History of the Middle East

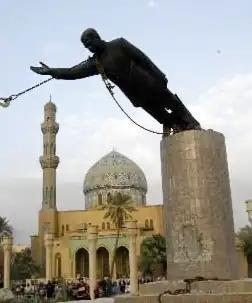

The French researchers who had been studying Egyptian society discovered the Rosetta Stone during their work. It is a stone from ancient Egypt inscribed with the same message written in five different writing systems: two forms of the Greek language, the Egyptian language, and two forms of hieroglyphs. The latter two writing systems were hardly understood by European researchers. They were compared with the Greek and Egyptian alphabets—which European researchers did know—and decoded, leading to new understanding of hieroglyphs.